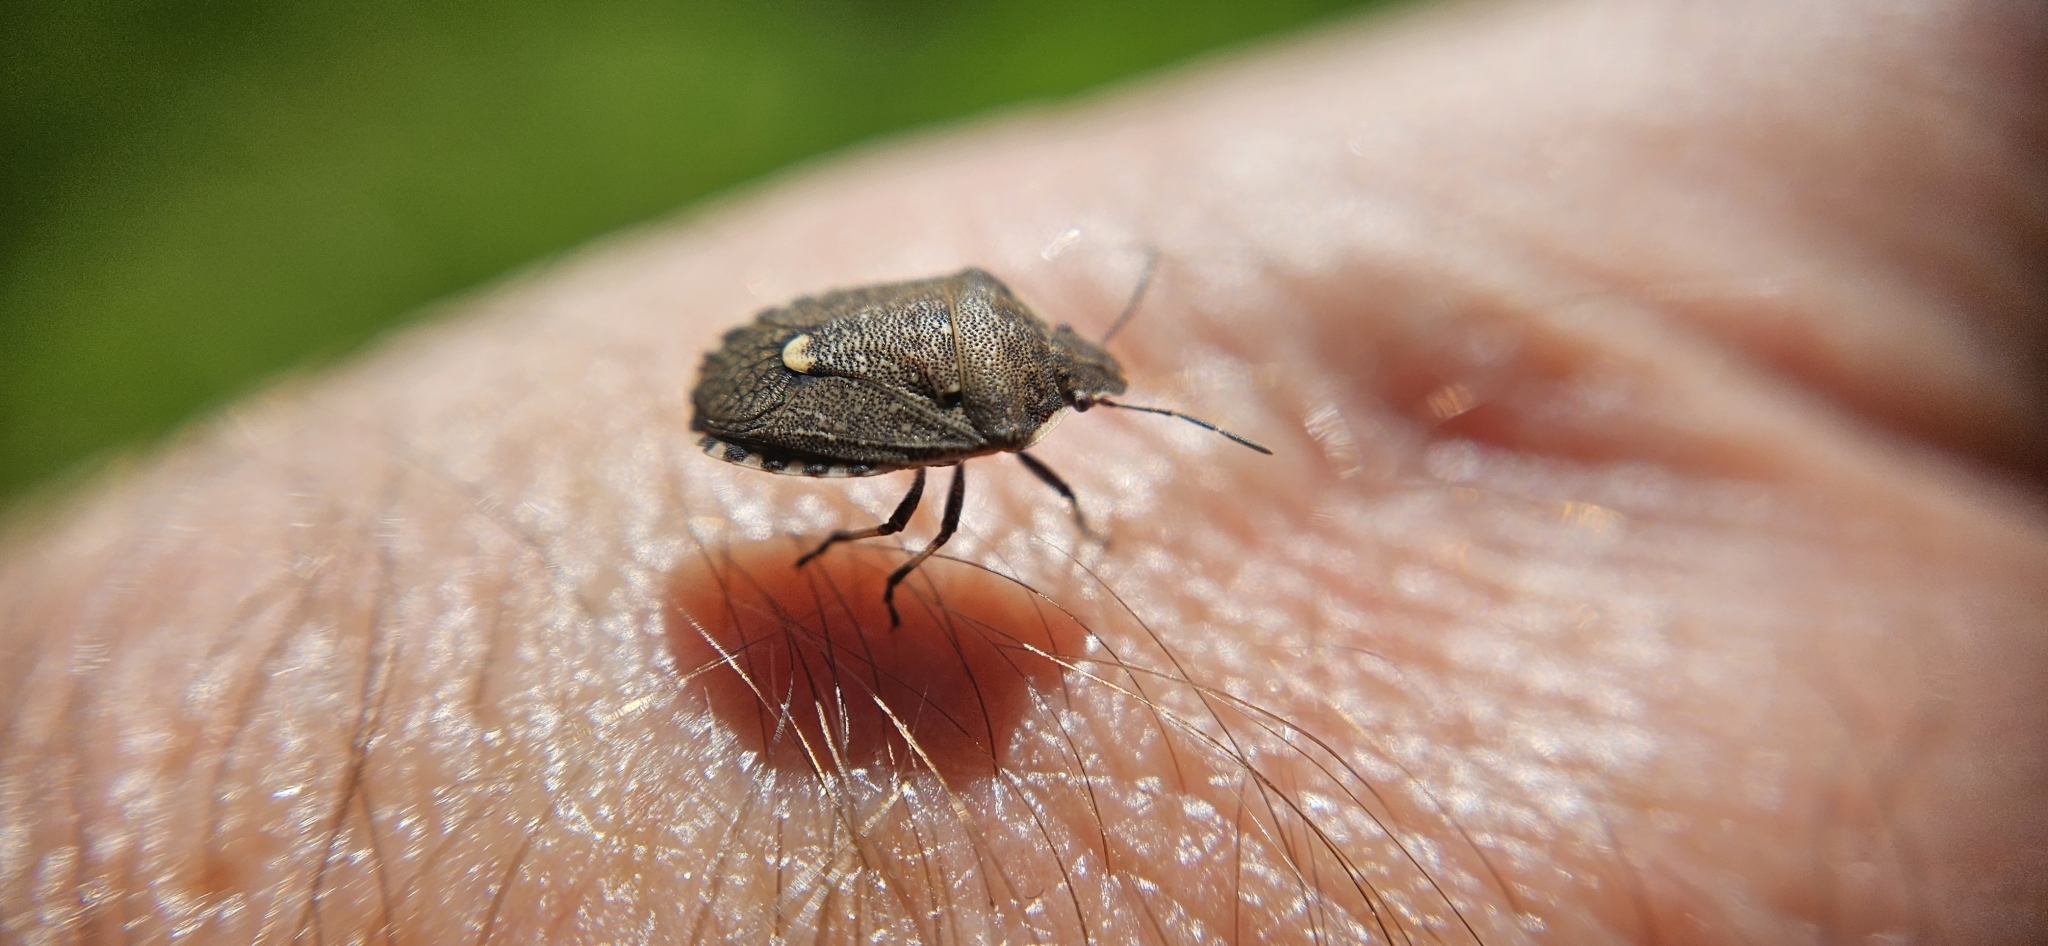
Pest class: stink_bug